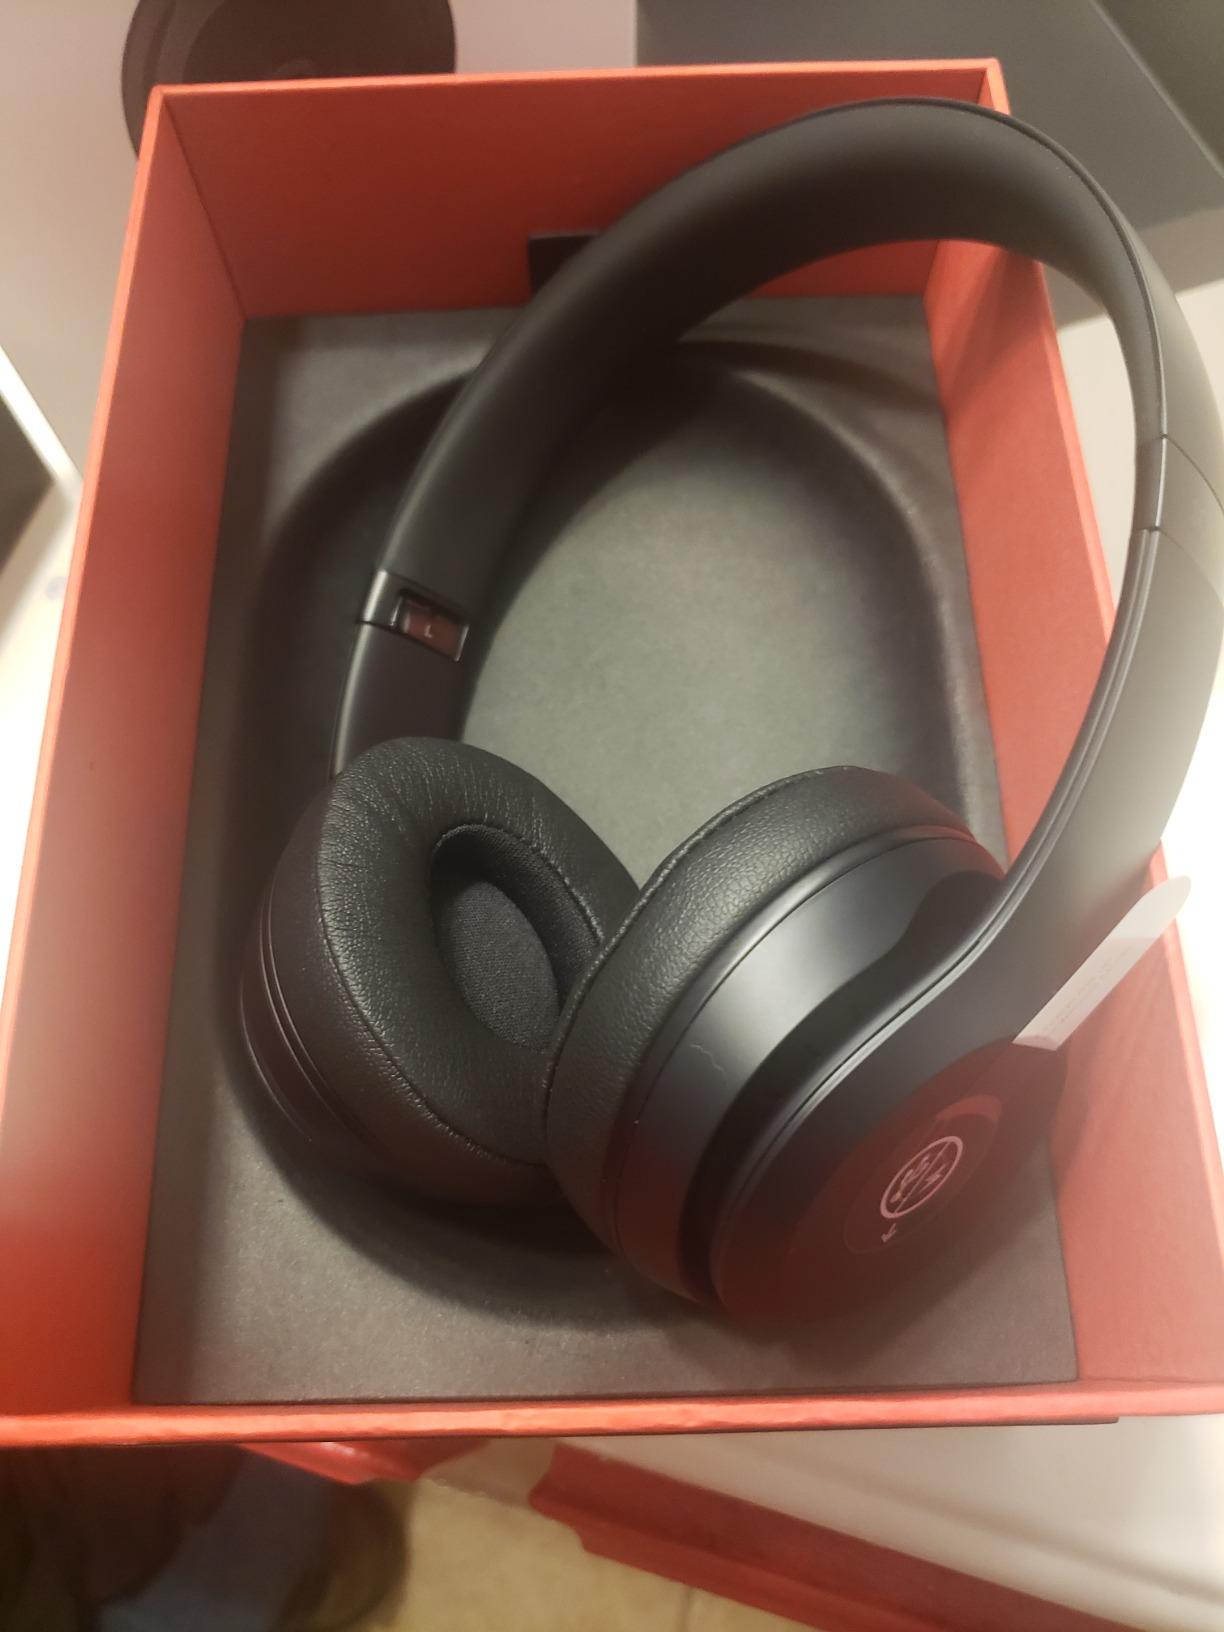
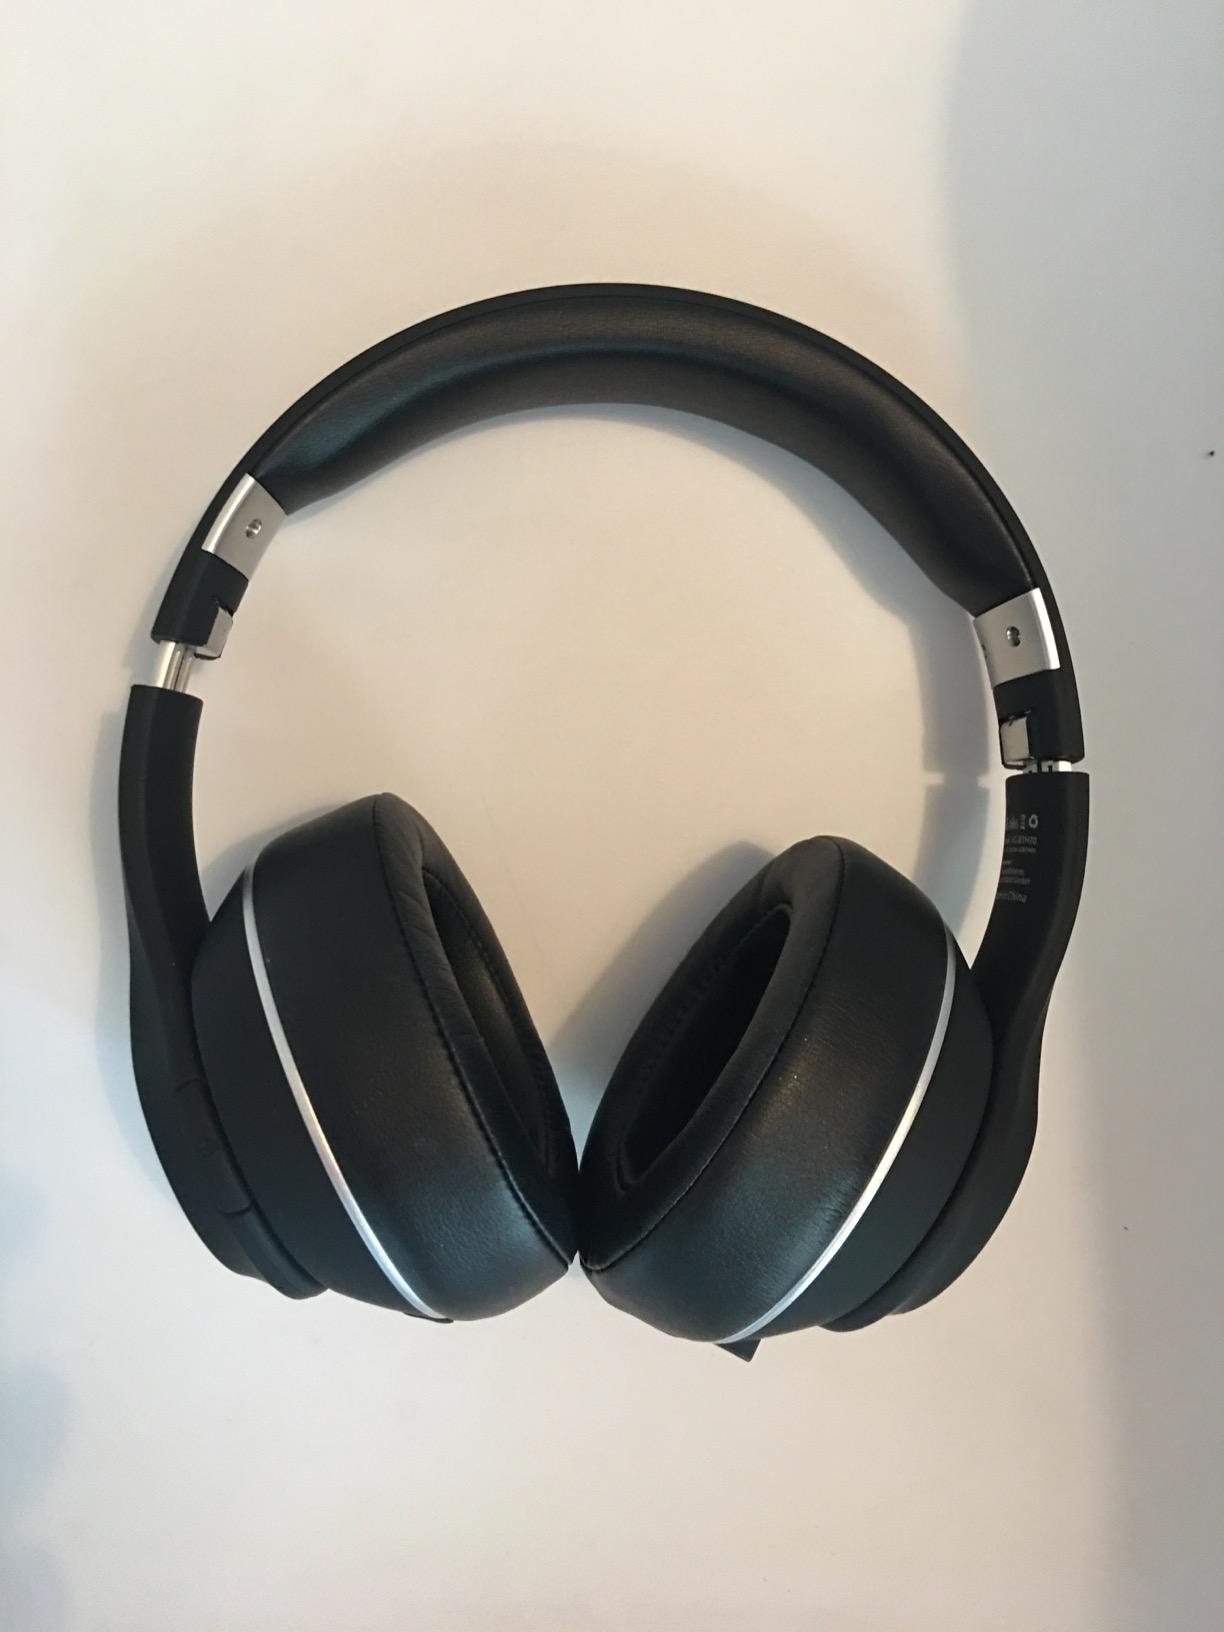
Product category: headphones
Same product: no